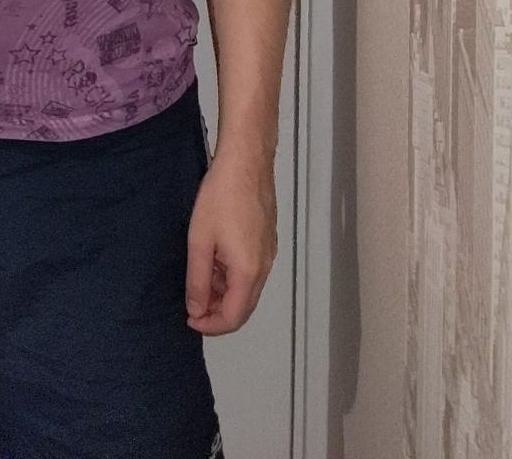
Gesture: no_gesture